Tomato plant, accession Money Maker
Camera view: horizontal (90 deg, fisheye); turntable rotation: 180 degrees
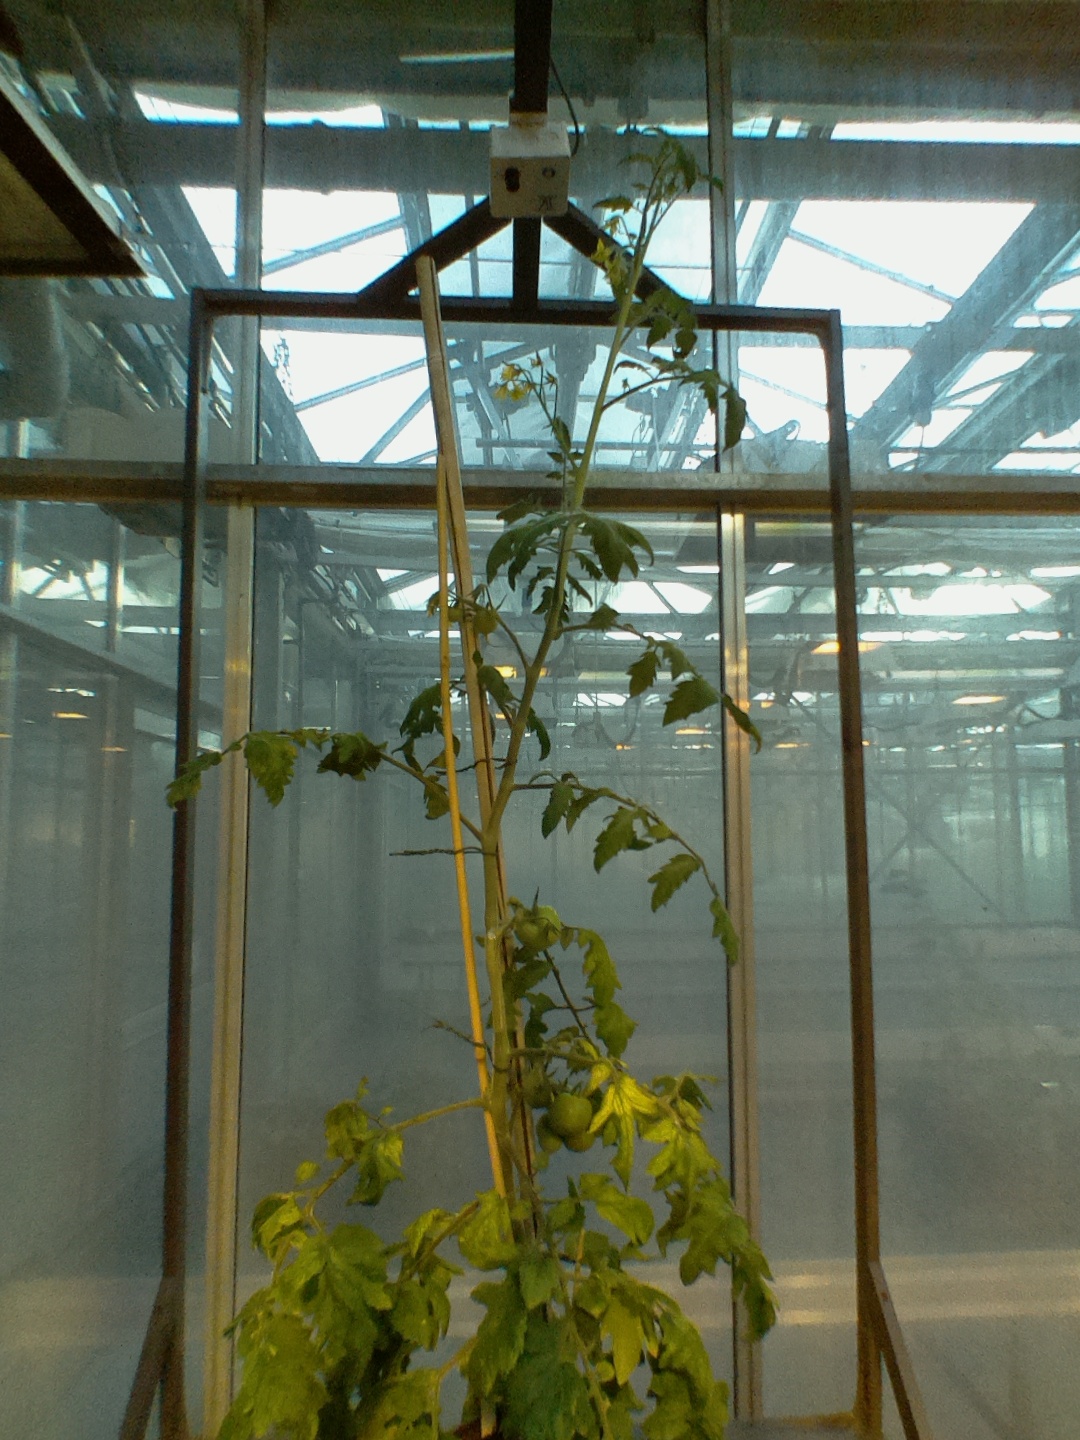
BBCH growth stage 73: 30%-40% of final fruit size